Massachusetts Institute of Technology

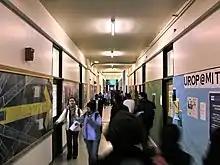
The Infinite Corridor is the primary passageway through campus.

MIT has kept pace with and helped to advance the digital age. In addition to developing the predecessors to modern computing and networking technologies, students, staff, and faculty members at Project MAC, the Artificial Intelligence Laboratory, and the Tech Model Railroad Club wrote some of the earliest interactive computer video games like "Spacewar!" and created much of modern hacker slang and culture. Several major computer-related organizations have originated at MIT since the 1980s: Richard Stallman's GNU Project and the subsequent Free Software Foundation were founded in the mid-1980s at the AI Lab; the MIT Media Lab was founded in 1985 by Nicholas Negroponte and Jerome Wiesner to promote research into novel uses of computer technology; the World Wide Web Consortium standards organization was founded at the Laboratory for Computer Science in 1994 by Tim Berners-Lee; the OpenCourseWare project has made course materials for over 2,000 MIT classes available online free of charge since 2002; and the One Laptop per Child initiative to expand computer education and connectivity to children worldwide was launched in 2005.